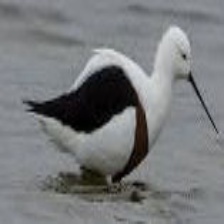
Species: BANDED STILT
Scientific name: CLADORHYNCHUS LEUCOCEPHALUS